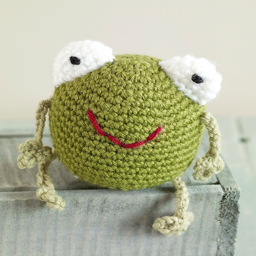
frog -- he 's so cute !